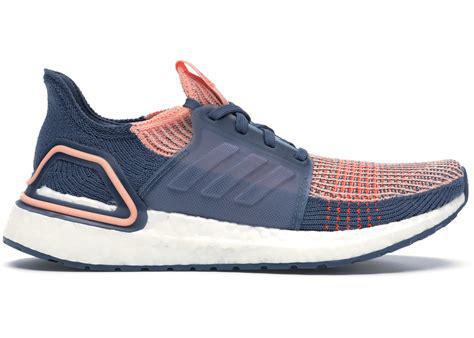
Brand: Adidas
Model: Ultra Boost 19